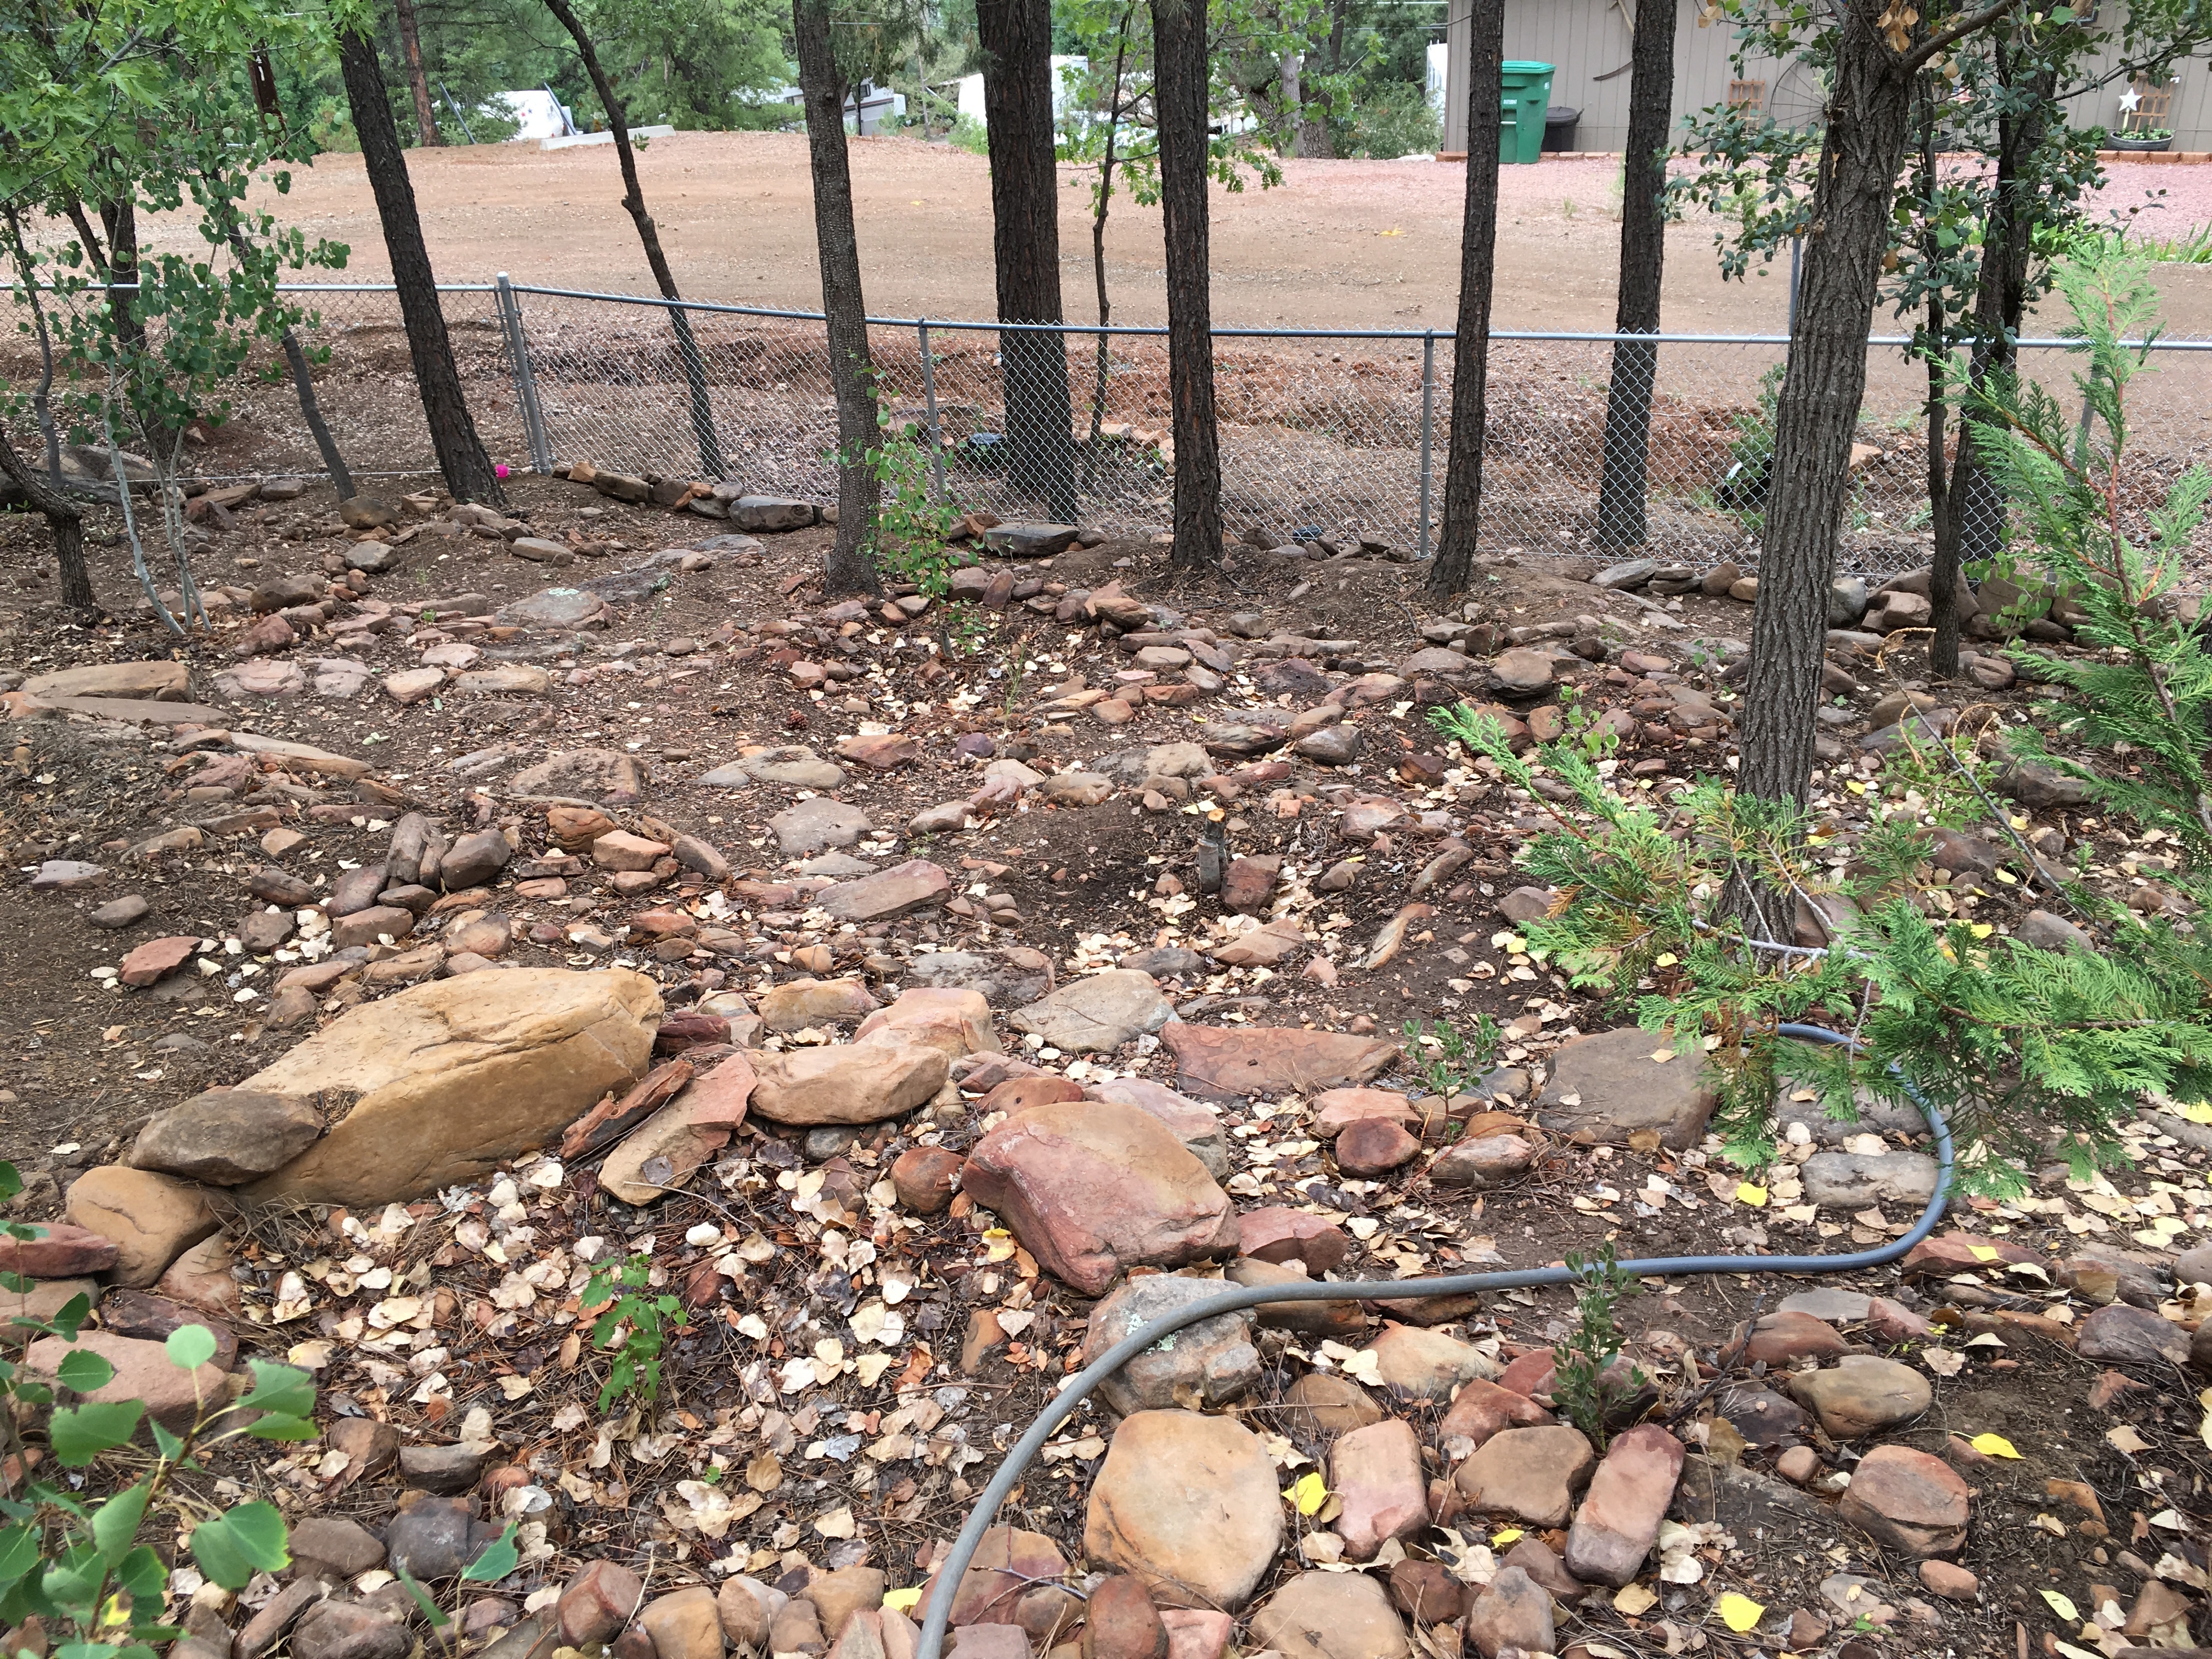
trail, pond, stream, backyard, soil, garden, woodland, yard